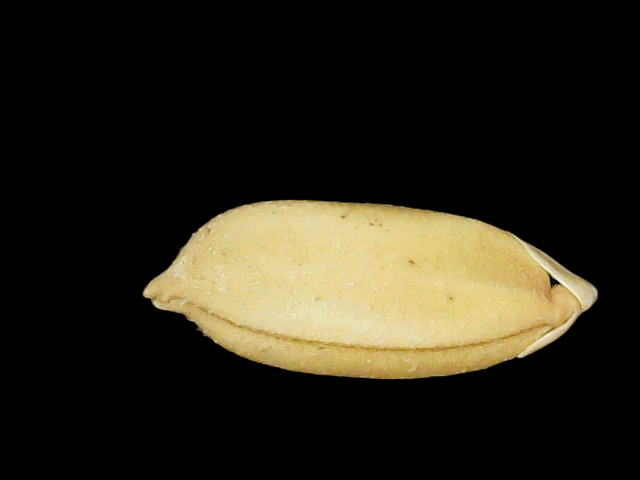
Rice variety: Binadhan08